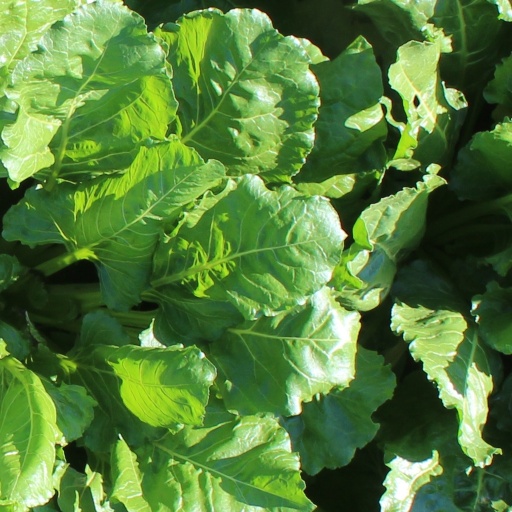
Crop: sugar beet